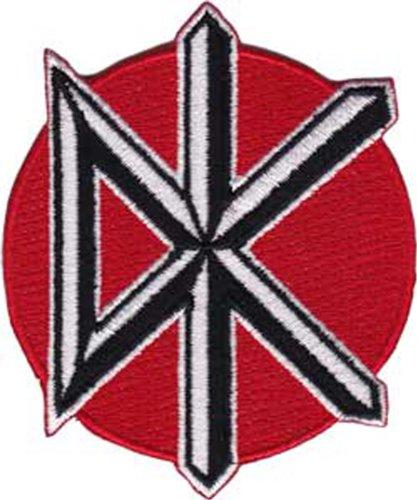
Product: Application Dead Kennedys Icon Patch
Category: Arts, Crafts & Sewing | Sewing | Trim & Embellishments | Appliques & Decorative Patches | Decorative Patches
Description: Perfect for Jeans, Jackets, Vests, Hats, Backpacks, and more.
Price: $6.99
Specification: ProductDimensions:2.5x3x0inches|ItemWeight:0.8ounces|ShippingWeight:0.8ounces(Viewshippingratesandpolicies)|DomesticShipping:ItemcanbeshippedwithinU.S.|InternationalShipping:ThisitemcanbeshippedtoselectcountriesoutsideoftheU.S.LearnMore|ASIN:B00FIVQCJE|Itemmodelnumber:P-4098|Manufacturerrecommendedage:4-15years